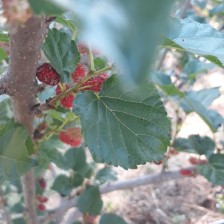
Variety: ChiangMai60